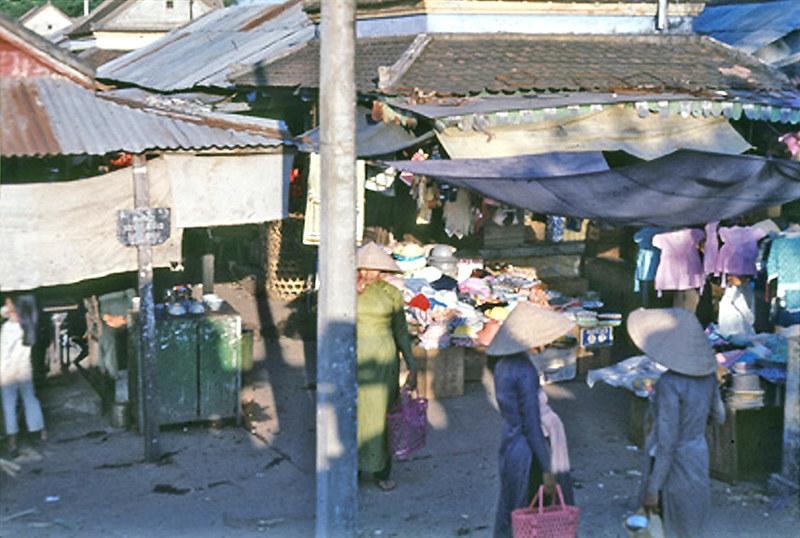
ở trong chợ có sự xuất hiện của những người phụ nữ mặc áo dài